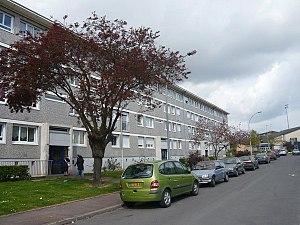
Monplaisir est l'un des quartiers nord d'Angers construit entre 1962 et 1976. Il compte aujourd'hui 11 500 habitants. Monplaisir totalise actuellement 3 397 logements, tous types confondus, dont près de 2700 logements de type HLM.